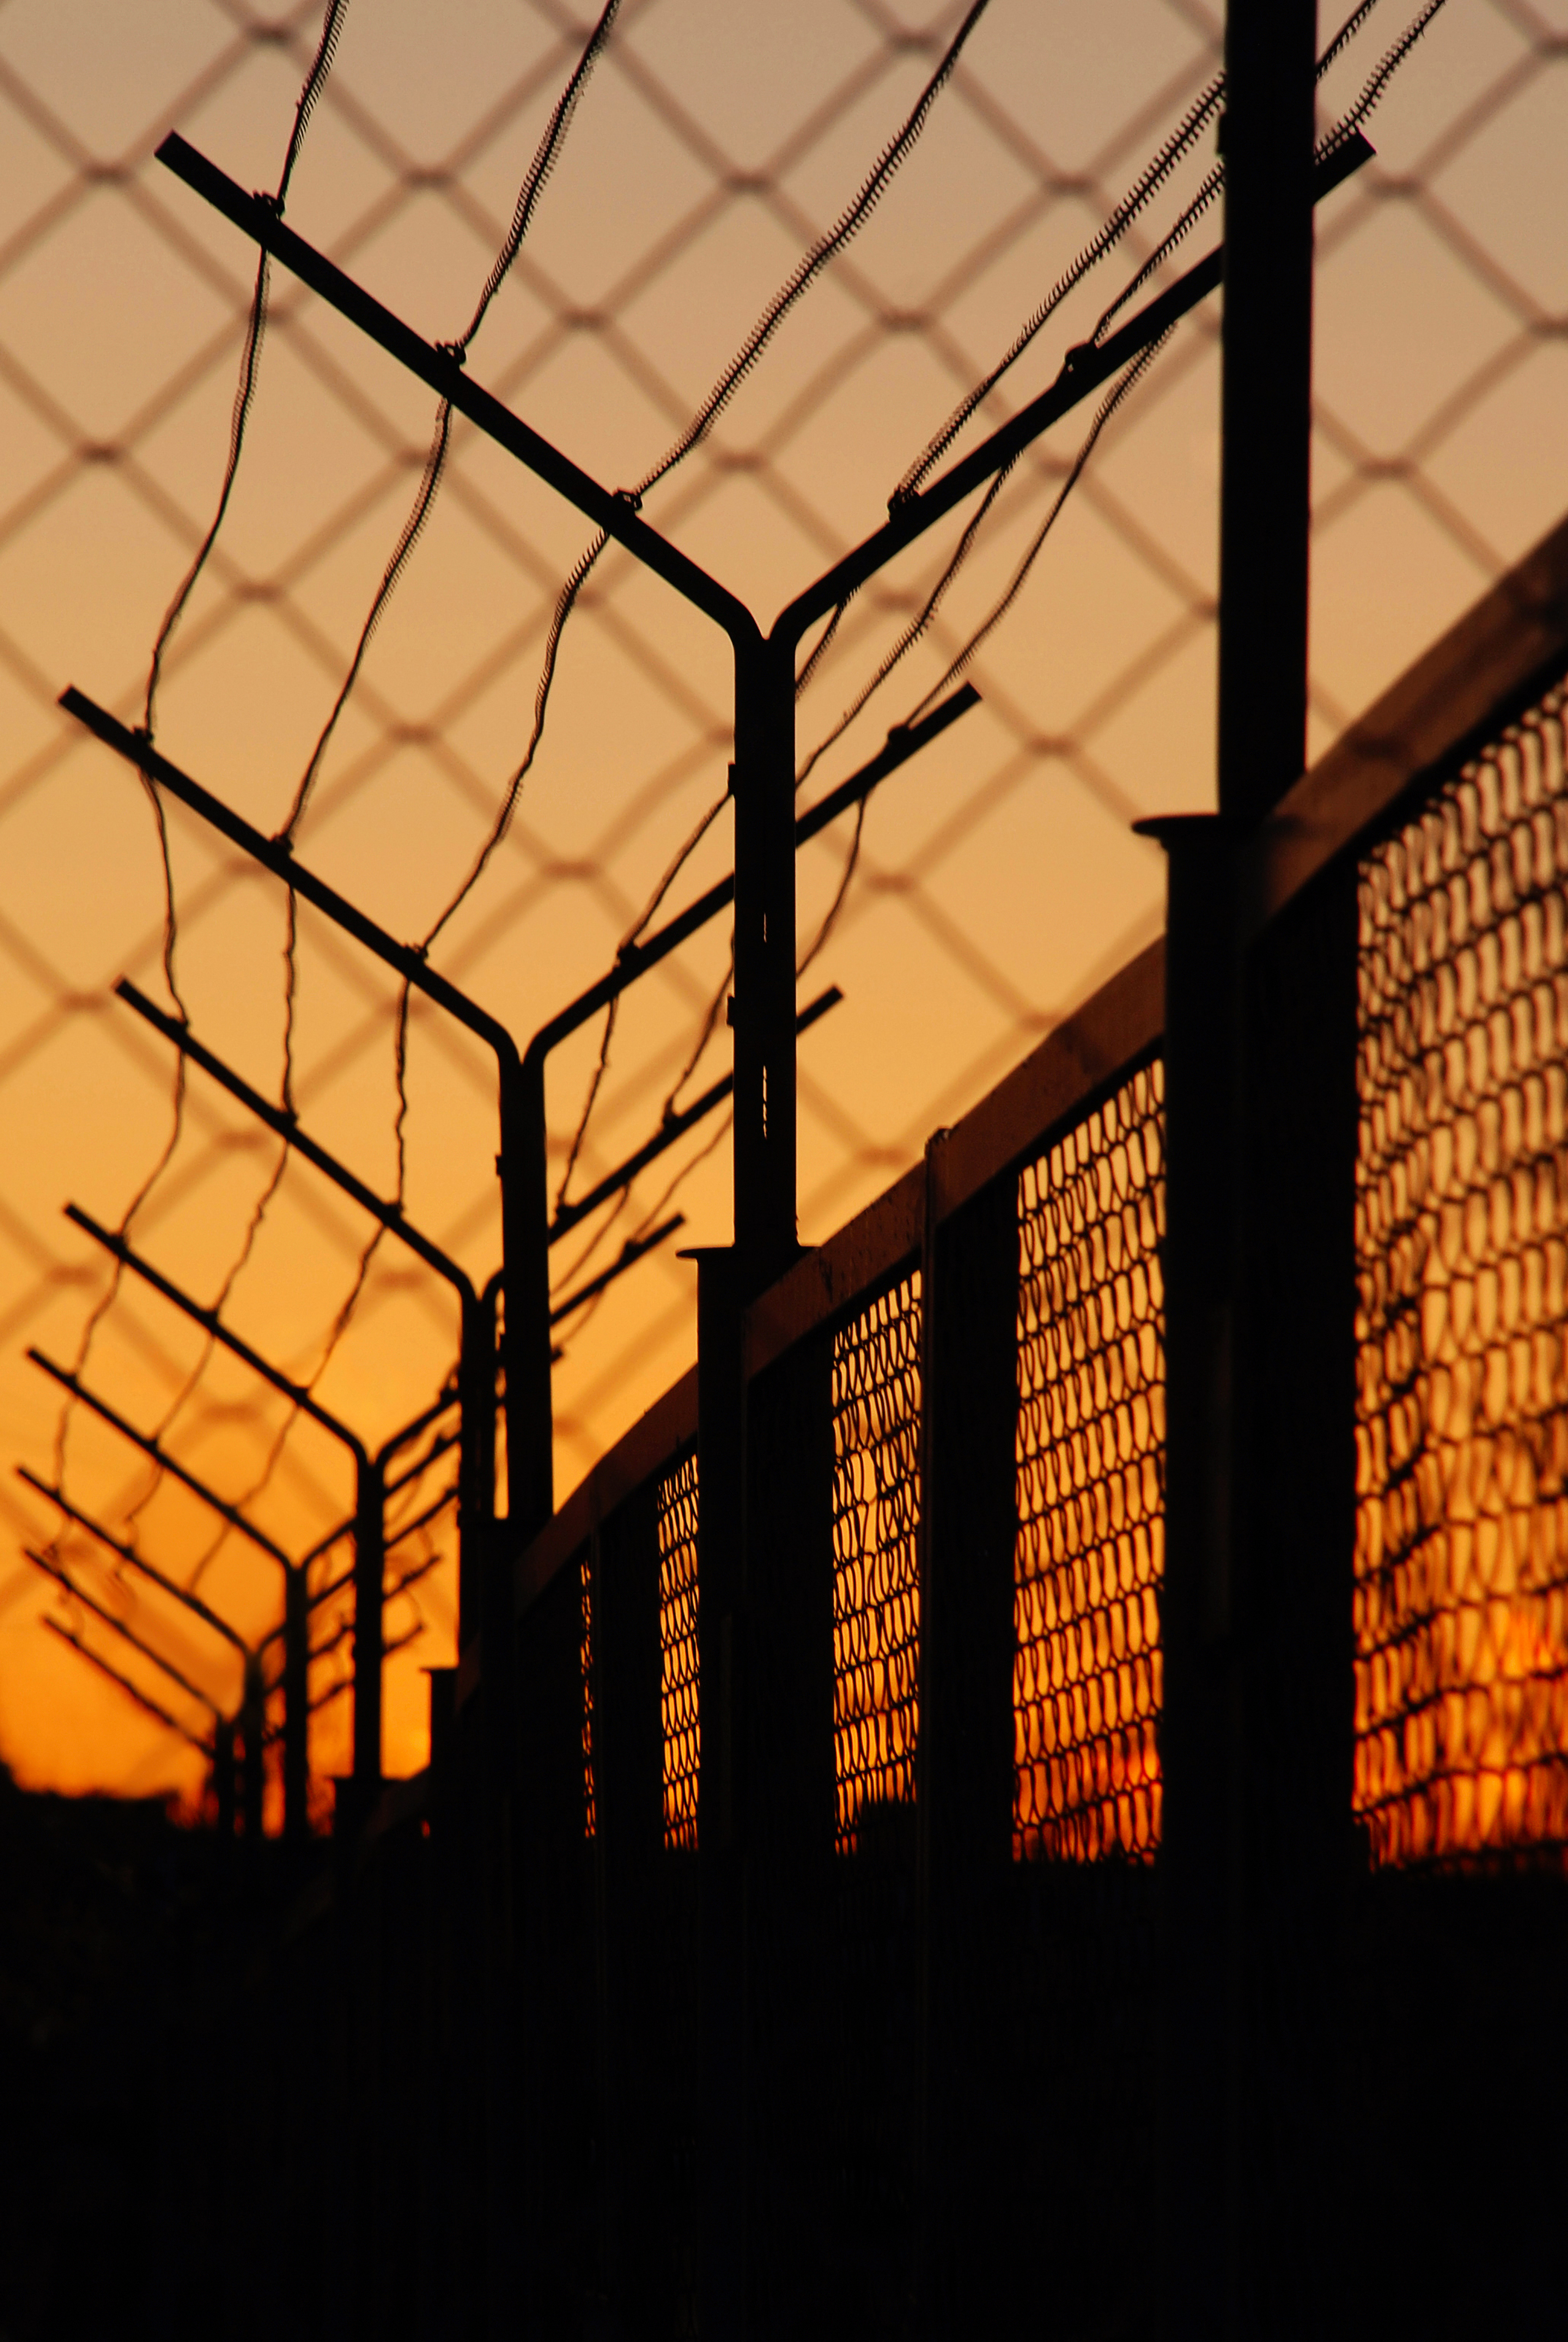
sky, line, architecture, electricity, electrical supply, public utility, metal